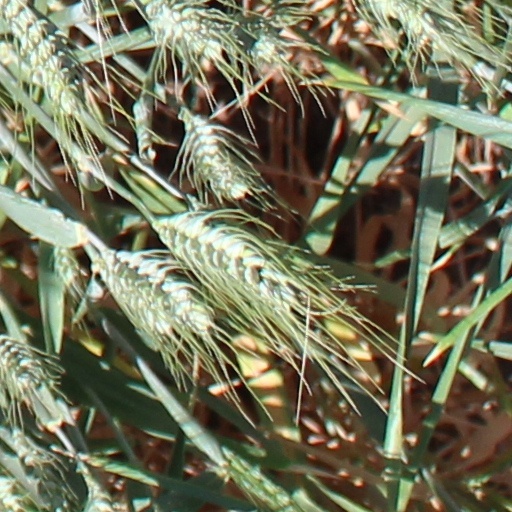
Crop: wheat